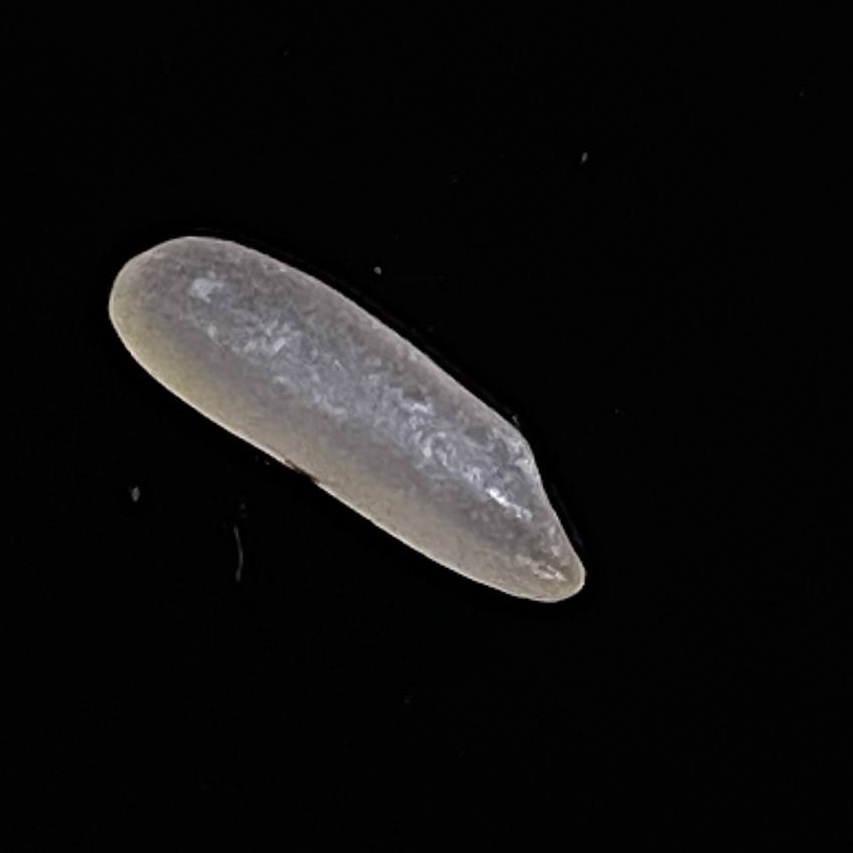
Rice variety: BR29